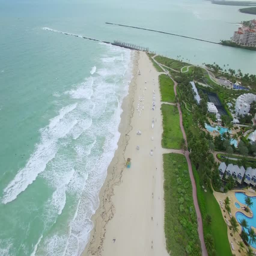
aerial video with waves on the beach